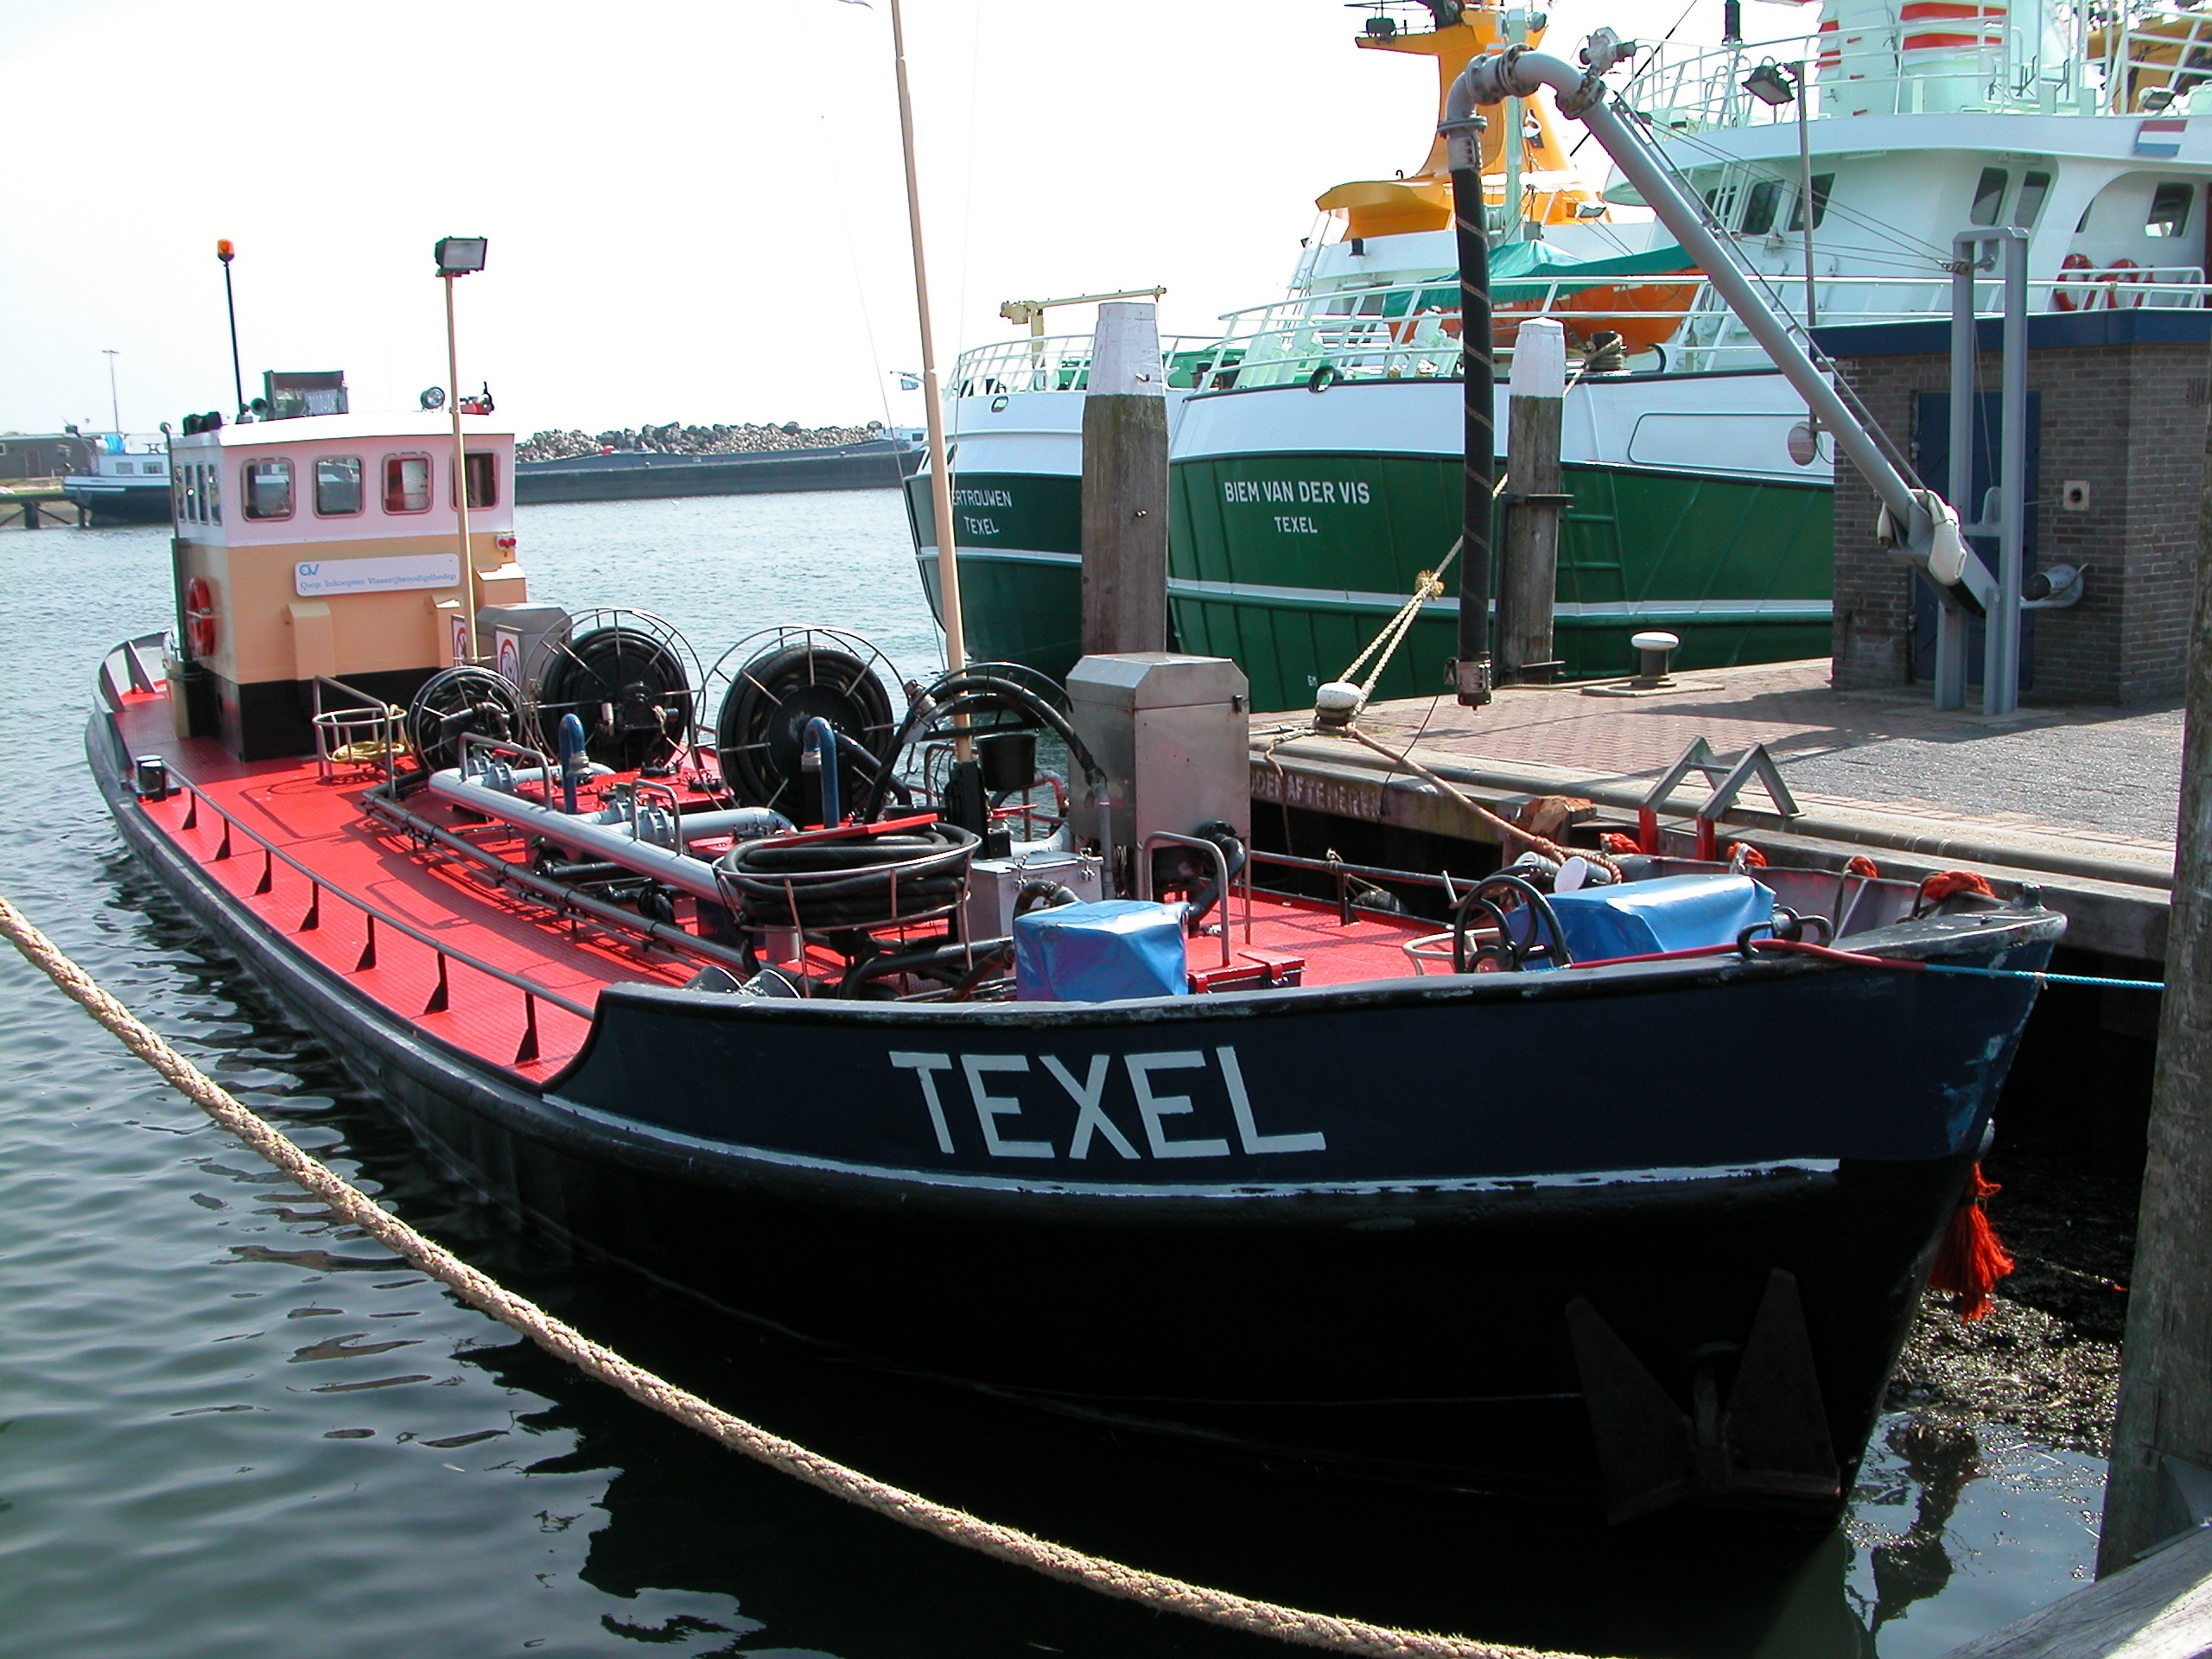
sea, water, sun, boat, ship, summer, boot, vehicle, island, harbor, port, waterway, motorboat, reflections, tugboat, watercraft, trawler, texel, cutter, fishing vessel, pilot boat, skiff, fishing trawler